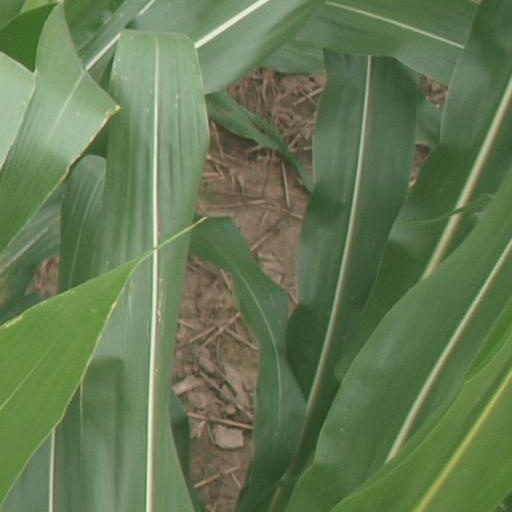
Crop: maize; corn